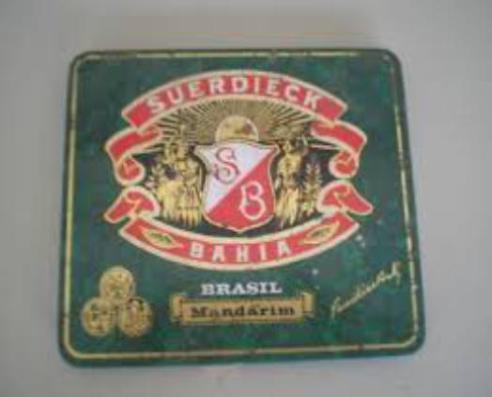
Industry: Food